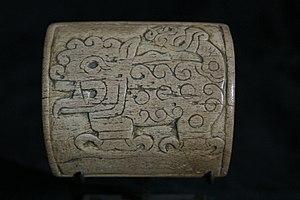
plateau à priser, Chavin